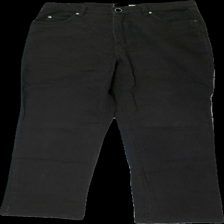
View: front
Type: Trousers
Category: Ladies
Brand: Alice Bizous (Joy)
Colors: Brown
Material: 100% cott
Cut: Regular
Size: 38
Stains: Major
Damage 2: bleach stain across the knee area
Damage 2 location: middle left
Price range: <50
Recommended usage: Recycle
Description: Brown trousers from Joy, size 38. Poor condition.